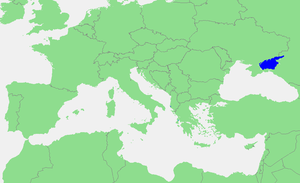
Ce tableau liste toutes les mers du monde que l'Organisation hydrographique internationale reconnaît comme telles dans sa publication S-23 Limites des océans et des mers. Dans cette publication tous les mers et océans ont un numéro d'identification, et on y trouve une description littéraire précise de leurs limites. Ces numéros d'identification sont ceux qui ordonnent cette table.